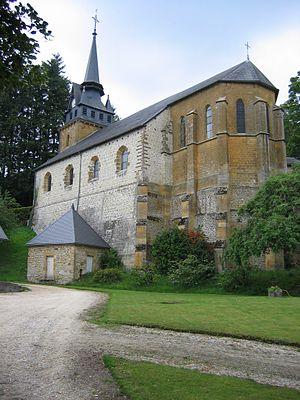
Église de Cornay - Ardennes- France - vue du château de Cornay
Le château de Cornay est une demeure située à Cornay, en Ardennes, aux frontières de la Champagne et de la Lorraine.
Cornay est une commune française située dans le département des Ardennes, en région Grand Est.